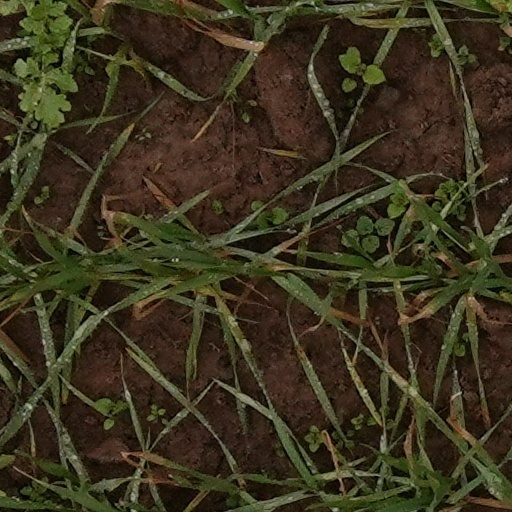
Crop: wheat